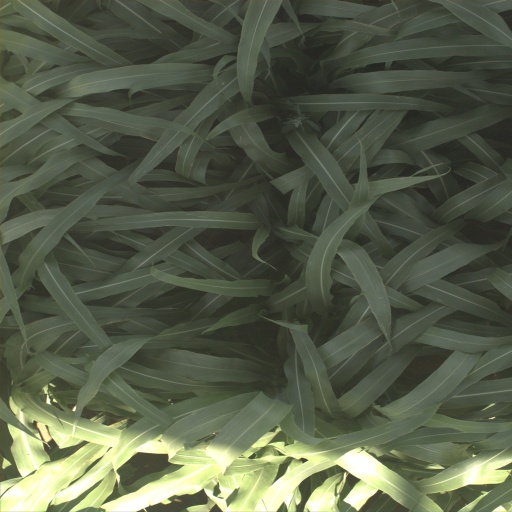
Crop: sorghum